Verona defensive system

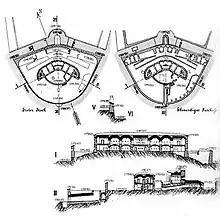
Plans and sections of the hill fort San Leonardo, before its transformation into a sanctuary

These works aimed to achieve the goal outlined by Radetzky, which was to convert the city of Verona into a pivot of maneuver and a depot square for the army in the countryside, from which to support defensive and counteroffensive operations in the territory between the Mincio and Adige rivers, also with the support of the strongholds of Peschiera, Mantua and, secondarily, Legnago. Despite the interventions carried out, this program was incomplete at the time, as the stronghold would still not be able to sustain a siege on its own, thus jeopardizing the imperial army's operations.